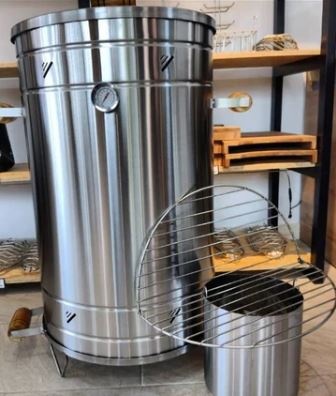
Maxi Grill Barrel – Asador tipo barril de 50 a 60 libras
No promete ser el mejor… simplemente lo es cuando lo prendes No es el típico barril que se oxida a los dos asados. Este aguanta el ritmo de una finca llena, un evento de todo el día o el negocio de carnes que no para ni los domingos. Cocción envolvente 360° 60 libras en total Ahúma, asa, chicharronea y conquista a tus clientes y amigos Un barril hecho para quienes viven del fuego (o por él) No es un juguete de camping El Maxi Grill Barrel está pensado para los que cocinan en serio: Los que prenden carbón cada fin de semana, los que tienen un negocio y necesitan rendir, y los que en cada reunión terminan al mando del asado (aunque digan que no querían). /* Contenedor general (estilo tipo “tabla” apilada para móvil) */ .benefits-stack { width: 100%; background: #ffffff; /* fondo oscuro */ border: 2px solid #b4ff3b; /* borde sólido verde-lima */ box-shadow: 0 0 16px rgba(108,59,211,.35); /* sombra morada exterior */ border-radius: 12px; padding: 14px 10px; box-sizing: border-box; font-family: "Poppins", system-ui, -apple-system, Segoe UI, Roboto, Arial, sans-serif; } /* Cada “columna” se muestra como bloque vertical de ancho completo */ .benefit-row { display: block; width: 100%; text-align: center; padding: 22px 12px; } /* Línea bonita que separa imagen y texto */ .benefit-divider { width: 64%; height: 2px; margin: 12px auto 18px; background: linear-gradient(90deg, rgba(180,255,59,1), rgba(108,59,211,.35), rgba(180,255,59,1)); border-radius: 2px; } /* Ícono */ .benefit-row img { width: 54px; height: 54px; object-fit: contain; display: block; margin: 0 auto 6px; /* Si quieres forzar tono lima sobre iconos oscuros, descomenta: filter: invert(86%) sepia(22%) saturate(853%) hue-rotate(38deg) brightness(104%) contrast(101%); */ } .benefit-row h3 { font-size: 2 rem; font-weight: 700; color: #5f3db1; margin: 0 0 8px; } .benefit-row p { font-size: 1.6rem; line-height: 1.55; color: #2f2f2f; margin: 0 auto; max-width: 92%; } /* Separación visual entre items */ .benefit-row + .benefit-row { border-top: 1px solid rgba(255,255,255,.08); } /* Opcional: en pantallas grandes seguir apilado (estilo solicitado). Si en desktop quieres 2-3 columnas, puedo darte otra versión. */ Envío gratis a todo el país Olvídate de los costos adicionales. Recibe tu Maxi Grill Barrel en la puerta de tu casa sin pagar más. Pago contra entrega o en línea Compra con total confianza en línea o paga solo cuando recibas tu producto. Así de fácil y seguro. Tiempo de entrega Te avisamos cada paso de tu envío, para que sepas cuándo llega tu barril asador y puedas encender el carbón a tiempo. Recetario Digital Tu guía parrillera con recetas que huelen a leña y saben a tradición. Asesoría con HomeCity Colombia No solo te vendemos un asador, te acompañamos en cada encendido. 🔥 ¿Qué incluye tu Maxi Grill Barrel Todo lo que incluye tu Maxi Grill Barrel (sí, viene completo) Más que un barril, te estás llevando un kit completo de parrilla profesional , listo para usar desde el primer día: 🛢️ 1 Barril con medidas de 85 cm de alto y 45 cm de diámetro y una capacidad de 50 a 60 libras. 🔥 1 bolsa de carbón vegetal. 🍢 1 choricera. 🔩 12 Ganchos de acero para colgar carne de res, pollo y otros. 🔗 2 Garfios o haladores para manipular la carne con seguridad. 🗑 1 bandeja recolectora de grasa 🍖 1 parrilla superior abatible. 🥩 1 aro removible (dos alturas). 🐔 1 Gancho para pollo. 🔥 1 carbonera en acero inoxidable. 🌡️ 1 termómetro para carnes (instalado). 🥘1 tapa de barril con sujetador. 📘 Ebook digital con recetas y consejos exclusivos. 👥 Asesoría personalizada con Home City Colombia 🕐 Promoción por tiempo limitado .video-section { position: relative; width: 100%; overflow: hidden; } .video-section video { width: 100%; height: 100%; object-fit: cover; /* llena el espacio sin deformar */ } Tu navegador no soporta la reproducción de video. Qué hace diferente a nuestro barril No tiene pantallas, ni luces, ni aplicaciones solo acero, fuego y resultados . 🔥 Capacidad real: hasta 60 libras (sí, reales). 🍗 Cocción envolvente 360°: la carne se cocina pareja, jugosa y con sabor profundo. 🧱 Fabricado en acero inoxidable: resistente al uso constante y al clima. 🌡️ Termómetro instalado: controlas el calor sin abrir ni perder temperatura. 🧼 Desmontable y fácil de limpiar: porque limpiar no debería ser una tortura. ⚙️ Aro removible con dos alturas: adapta el fuego según lo que estés cocinando. 🛢️ Base recolectora: evita el goteo y te deja el área limpia. Lo único que no hace… es voltear la carne por ti Garantía real, respaldo verdadero Cuando compras un Maxi Grill Barrel , no estás comprando a ciegas. Estás comprando tranquilidad . Cada barril está fabricado con materiales de alta resistencia y respaldado por una garantía de 2 años por defectos de fabricación . Incluye: 🥇 2 años de garantía por defectos de fabricación 🔧 Asesoría personalizada con HomeCity Colombia 🚚 Envío o cambio de piezas si se requiere Sin letras pequeñas, sin complicaciones. Respaldo real para un producto hecho para durar. La verdad (sin adornos) El Maxi Grill Barrel no está hecho para improvisar, está hecho para producir resultados . Si cocinás para vender o estás empezando tu negocio de asados, este barril te da rendimiento, capacidad y consistencia desde el primer día. Cocina más en menos tiempo, con menos carbón y sin perder sabor. Eso significa más ventas, más clientes satisfechos y más ganancia por jornada. Cada libra que sale perfecta no es suerte, es diseño pensado para quien vive del fuego. No promete milagros, pero cuando veas lo que rinde en un fin de semana, vas a entender por qué muchos emprendedores lo llaman su mejor inversión. Características destacadas .feature-card { background: #1f1a28; /* fondo oscuro elegante */ color: #efeef4; border: 2px solid #6c3bd3; /* borde morado */ box-shadow: 0 0 18px rgba(108,59,211,0.35); border-radius: 14px; padding: 22px 18px; max-width: 600px; margin: 20px auto; text-align: center; font-family: "Poppins", system-ui, -apple-system, Segoe UI, Roboto, Arial, sans-serif; transition: transform 0.25s ease, box-shadow 0.25s ease; } .feature-card:hover { transform: translateY(-4px); box-shadow: 0 0 25px rgba(108,59,211,0.5); } .feature-card h3 { font-size: 2rem; font-weight: 700; color: #b4ff3b; /* verde limón */ margin-bottom: 10px; text-shadow: 0 0 6px rgba(180,255,59,0.4); } .feature-card p { font-size: 1.6rem; color: #c9c5d6; line-height: 1.6; margin: 0; } /* Pequeño toque visual debajo del título */ .feature-card::after { content: ""; display: block; width: 60px; height: 2px; background: linear-gradient(90deg, #b4ff3b, #6c3bd3, #b4ff3b); margin: 10px auto 18px; border-radius: 2px; } @media (max-width: 768px) { .feature-card { padding: 18px 14px; } .feature-card h3 { font-size: 2rem; } .feature-card p { font-size: 1.6rem; } } 🔥 Capacidad profesional y diseño resistente Hecho para rendir de verdad: cocina hasta 60 libras de carne, pollo o costillas sin perder potencia. 🍖 Cocción envolvente 360° y sabor ahumado auténtico El sistema tipo barril distribuye el calor de manera uniforme, conservando jugosidad y sabor natural en cada corte. 🧽 Fácil de limpiar y mantener El Maxi Grill Barrel se desmonta fácilmente, incluye bandeja recolectora de grasa y piezas diseñadas para limpieza rápida. 💨 Rinde más con menos carbón Su diseño cerrado y eficiente aprovecha mejor el calor, permitiendo cocinar más rápido y con menos combustible, lo que se traduce en ahorro y productividad real si lo usas para tu negocio o eventos. Por la compra de tu Mega barril lleva .circle-carousel { --size: 140px; /* tamaño de cada imagen */ --gap: 1px; /* separación reducida entre imágenes */ --speed: 28s; /* velocidad del loop */ --border: #6c3bd3; /* color del borde */ --shadow: rgba(108,59,211,.25); width: 100%; overflow: hidden; padding: 10px 0; position: relative; } .circle-carousel__track { display: flex; align-items: center; gap: var(--gap); width: max-content; animation: scroll-loop var(--speed) linear infinite; } .circle-carousel__group { display: flex; align-items: center; gap: var(--gap); } .circle-carousel__item { width: var(--size); height: var(--size); border-radius: 50%; overflow: hidden; border: 3px solid var(--border); box-shadow: 0 6px 16px var(--shadow); flex: 0 0 auto; background: #fff; } .circle-carousel__item img { width: 100%; height: 100%; display: block; object-fit: cover; } /* Pausa al pasar el mouse (opcional) */ .circle-carousel:hover .circle-carousel__track { animation-play-state: paused; } @media (prefers-reduced-motion: reduce) { .circle-carousel__track { animation: none; } } @keyframes scroll-loop { 0% { transform: translateX(0); } 100% { transform: translateX(calc(-50% - var(--gap))); } } /* Versión móvil */ @media (max-width: 480px) { .circle-carousel { --size: 110px; --gap: 4px; --speed: 25s; } } 8 compras en las últimas 2 horas Preguntas que todos hacen antes de prender su Maxi Grill Barrel Y que seguro tú también te estás haciendo Ya sea que estés montando tu negocio de asados o quieras mejorar tus resultados, acá te dejamos las respuestas reales a las preguntas más frecuentes. :root { --morado: #6c3bd3; --morado-oscuro: #582C75; --verde-limon: #b4ff3b; --fondo: #ffffff; --panel: #fafafa; --texto: #2b2b2b; --texto-sec: #4b4b4b; --borde: #6c3bd3; } .faq-wrap { max-width: 980px; margin: 40px auto; padding: 25px 20px; color: var(--texto); font-family: "Poppins", system-ui, -apple-system, Segoe UI, Roboto, Arial, sans-serif; } .faq-title { margin-bottom: 25px; font-size: 2.4rem; font-weight: 800; color: #582C75; text-align: center; letter-spacing: 0.2px; } .faq-grid { display: grid; gap: 15px; } .faq-grid details { border: 2px solid #e1d8f0; border-radius: 12px; background: var(--panel); overflow: hidden; transition: all 0.25s ease; } .faq-grid details:hover { border-color: var(--morado); box-shadow: 0 0 8px rgba(108, 59, 211, 0.25); } .faq-grid details[open] { transform: translateY(-2px); box-shadow: 0 0 0 2px rgba(108, 59, 211, 0.2); } .faq-grid summary { list-style: none; display: flex; align-items: center; gap: 10px; padding: 20px 22px; cursor: pointer; user-select: none; font-weight: 400; font-size: 1.7rem; color: #2f2f2f; position: relative; } .faq-grid summary::-webkit-details-marker { display: none; } .faq-grid summary::after { content: "▾"; margin-left: auto; font-size: 1.7rem; color: #2f2f2f; transform: rotate(0deg); transition: transform 0.25s ease; } .faq-grid details[open] > summary::after { transform: rotate(180deg); } .faq-divider { height: 2px; width: 100%; background: linear-gradient(90deg, var(--morado-oscuro), var(--verde-limon), var(--morado)); opacity: 0.4; } .faq-content { padding: 0 22px 22px; color: var(--texto-sec); line-height: 1.7; font-size: 1.6rem; max-height: 0; overflow: hidden; transition: max-height 0.35s ease; } details[open] .faq-content { max-height: 800px; } .faq-content p { margin: 16px 0 0; } .faq-content strong { color: var(--morado-oscuro); } .faq-content em { color: var(--morado); font-style: normal; font-weight: 600; } @media (max-width: 768px) { .faq-title { font-size: 2rem; } .faq-grid summary { font-size: 1.9rem; } .faq-content { font-size: 1.6rem; } } ¿Qué tipo de combustible usa el barril asador Maxi Grill Barrel? Funciona con carbón vegetal o briquetas , los mismos de toda la vida. Perfecto si buscas ese sabor auténtico a asado al carbón , sin necesidad de gas o electricidad. ¿Puedo usar el Maxi Grill Barrel en mi finca, negocio o eventos? Sí. El Maxi Grill Barrel está diseñado para trabajo pesado y uso continuo , ideal para negocios de comida, fincas o reuniones grandes. También se adapta muy bien al uso familiar , sin perder eficiencia ni sabor. ¿El barril asador Maxi Grill Barrel se limpia fácilmente? Sí. Todas las piezas son desmontables y fabricadas en acero inoxidable , lo que facilita la limpieza después de cada uso. En pocos minutos lo dejás listo para tu próximo asado. ¿Puedo pagar el Maxi Grill Barrel cuando llegue a mi casa? Claro. Ofrecemos la opción de pago contra entrega en la mayoría de las ciudades del país, para que compres con total confianza. También puedes pagar en línea de forma 100 % segura . ¿Para cuántas personas alcanza el Maxi Grill Barrel? Depende del tipo de carne o receta, pero su capacidad de 50 a 60 libras te permite cocinar para 10 a 20 personas fácilmente. Ideal para familias grandes, negocios o eventos . Lo que dicen quienes ya lo usan Quienes ya tienen su Maxi Grill Barrel lo resumen fácil: funciona, rinde y aguanta. Desde pequeños emprendimientos hasta fincas familiares, todos coinciden en algo: el sabor, la potencia y la facilidad de uso hacen la diferencia. Estas son experiencias de personas que ya están cocinando con su barril y no piensan volver atrás. /* ====== CONTENEDOR ====== */ .testimonial-carousel { position: relative; width: 100%; max-width: 700px; margin: 40px auto; overflow: hidden; border-radius: 20px; box-shadow: 0 6px 16px rgba(0,0,0,0.15); background: #fff; } /* ====== CARRUSEL ====== */ .testimonial-track { display: flex; animation: slide 32s infinite; } .testimonial { flex: 0 0 100%; padding: 25px 20px; text-align: center; color: #333; font-family: Arial, sans-serif; box-sizing: border-box; } .testimonial img { width: 80px; height: 80px; object-fit: cover; border-radius: 50%; margin-bottom: 15px; border: 3px solid #522192; } .testimonial p { font-size: 15px; line-height: 1.5; margin-bottom: 10px; color: #444; } .testimonial h3 { font-size: 16px; font-weight: bold; color: #522192; margin-bottom: 5px; } /* ====== ESTRELLAS ====== */ .stars { color: #FFD700; font-size: 18px; margin-bottom: 10px; } /* ====== ANIMACIÓN ====== */ @keyframes slide { 0%,20% { transform: translateX(0%); } 25%,45% { transform: translateX(-100%); } 50%,70% { transform: translateX(-200%); } 75%,95% { transform: translateX(-300%); } 100% { transform: translateX(0%); } } /* ====== PUNTOS ====== */ .dots { display: flex; justify-content: center; margin: 15px 0; } .dot { width: 10px; height: 10px; margin: 0 6px; background: #ccc; border-radius: 50%; animation: dotAnim 32s infinite; } .dot:nth-child(1) { animation-delay: 0s; } .dot:nth-child(2) { animation-delay: 8s; } .dot:nth-child(3) { animation-delay: 16s; } .dot:nth-child(4) { animation-delay: 24s; } @keyframes dotAnim { 0%,20% { background: #522192; transform: scale(1.2); } 25%,100% { background: #ccc; transform: scale(1); } } /* ====== RESPONSIVE ====== */ @media (max-width: 600px) { .testimonial { padding: 20px 15px; } .testimonial img { width: 70px; height: 70px; } .testimonial p { font-size: 14px; } .testimonial h3 { font-size: 15px; } .stars { font-size: 16px; } } ⭐⭐⭐⭐⭐ "La carne sale con ese sabor a humo que uno busca. Fácil de limpiar, sólido y se ve brutal." - Diana, Bucaramanga ⭐⭐⭐⭐⭐ "Lo compré para mi negocio. Asamos costillas, pollo y chorizo para 40 personas sin pausa. Lo mejor: el calor se mantiene y no toca estar encima todo el tiempo." - Juan, Popayán ⭐⭐⭐⭐⭐ "Empezamos con un barril pequeño y cuando abrimos el local compramos el Maxi Grill Barrel. Ahora cocinamos más, más rápido y con el mismo sabor que nos hizo crecer.". - Carolina y Felipe, Bogotá ⭐⭐⭐⭐⭐ "Antes usaba tres parrillas, ahora solo el barril. En serio ahorra tiempo y carbón." - Andrés, Medellín .mini-badge { display: inline-block; background: #479102; /* verde principal */ color: #ffffff; /* texto blanco */ font-size: 12px; /* tamaño del texto */ font-weight: 500; letter-spacing: 0.4px; padding: 6px 14px; border-radius: 20px; /* forma de píldora */ box-shadow: 0 3px 10px rgba(71,145,2,0.3); font-family: "Poppins", system-ui, -apple-system, Segoe UI, Roboto, Arial, sans-serif; text-align: center; margin: 10px auto; } /* Centrado responsivo */ .badge-wrapper { text-align: center; margin: 20px 0; } +1.000 clientes ya disfrutan su Maxi Grill Barrel en casa Cuando el asado dejó de ser un hobby… y se volvió tu negocio Tal vez ya tienes un barril y te ha dado buena batalla. Pero si el fuego no descansa y los pedidos cada vez son más, es momento de tener uno que aguante tu ritmo. El Maxi Grill Barrel fue pensado para eso: para los que ya están vendiendo sabor y necesitan cocinar más, y para los que están listos para empezar su propio negocio de asados. .purple-section { background: #1f1a28; /* Fondo morado oscuro */ color: #ffffff; /* Texto principal blanco */ padding: 40px 20px; border-radius: 16px; box-shadow: 0 0 25px rgba(108,59,211,0.4); font-family: "Poppins", system-ui, -apple-system, Segoe UI, Roboto, Arial, sans-serif; text-align: center; line-height: 1.7; max-width: 900px; margin: 40px auto; } .purple-section p { font-size: 1.6rem; margin-bottom: 20px; } .purple-section strong, .purple-section span { color: #b4ff3b; /* Verde lima para resaltar frases clave */ font-weight: 600; } /* Frase final destacada */ .purple-section .quote { font-size: 2rem; font-weight: 700; color: #b4ff3b; margin-top: 25px; line-height: 1.6; } @media (max-width: 768px) { .purple-section { padding: 28px 16px; } .purple-section p { font-size: 1.5rem; } .purple-section .quote { font-size: 1.8rem; } } Su capacidad de 50 a 60 libras reales te permite atender más gente, más rápido, sin sacrificar sabor ni tiempo. Y lo mejor: lo haces con la confianza de un equipo sólido, duradero y respaldado . Porque cuando el fuego se convierte en tu oficio, necesitas más que un barril… necesitas un socio.
Brand: Tu capricho Shop | Compra Hogar, Belleza y Salud aquí
Category: Home & Garden > Kitchen & Dining > Kitchen Appliances > Outdoor Grills